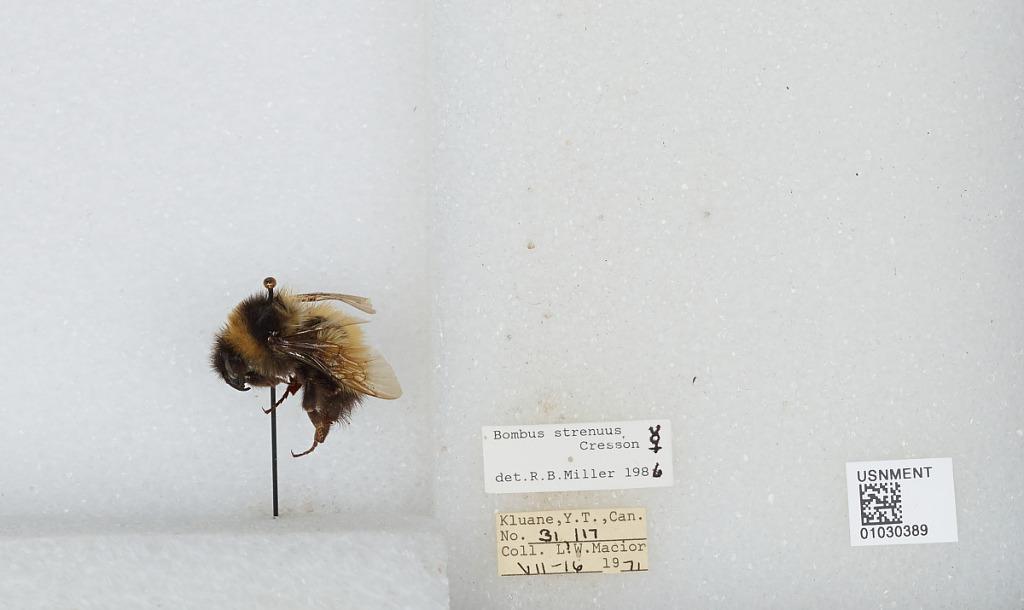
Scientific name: Bombus (Alpinobombus) neoboreus Sladen
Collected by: L. Macior
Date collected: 1971-7-16
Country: Canada
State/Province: Yukon Territory
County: Not Stated
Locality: Kluane
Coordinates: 60.75, -139.5
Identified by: Miller, R. B.